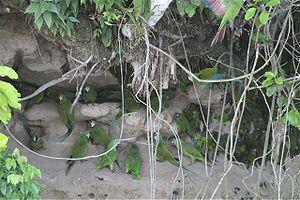
Les Psittaciformes sont un ordre d’oiseaux tropicaux connus, par exemple, sous les termes génériques de perroquets, perruches, cacatoès, loris ou conures, ces termes désignant également plus particulièrement certaines espèces. Ils possèdent des caractères très marqués et assez homogènes qui permettent de les identifier facilement.
La géophagie est le fait de manger de la terre.